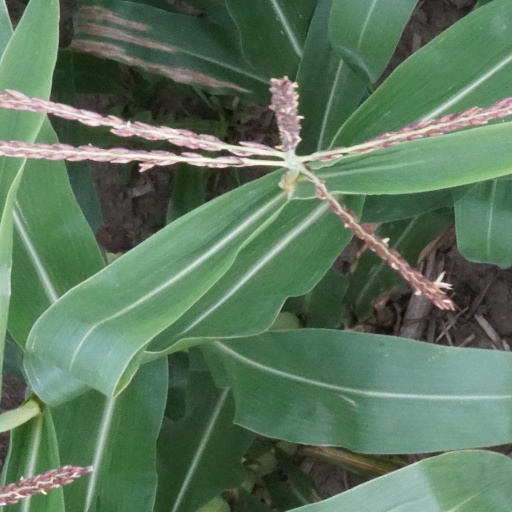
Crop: maize; corn